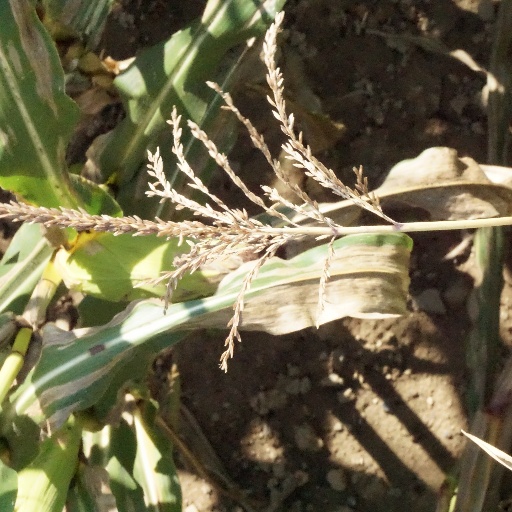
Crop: maize; corn